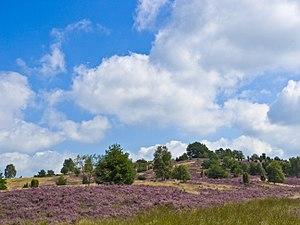
Une formation végétale est une communauté d'espèces végétales qui détermine, avec d'autres éléments, un paysage caractéristique qui est souvent gratifié d'un nom particulier par les populations qui le fréquentent ou les scientifiques qui l'étudient.
La Basse-Saxe est un Land du nord-ouest de l'Allemagne. Constitué en 1946, il correspond à la partie occidentale de la Saxe historique. C’est le deuxième Land pour la superficie et le quatrième pour la population.
La lande est un type d'habitat naturel et la formation végétale particulière qui s'y développe, caractérisée par une physionomie de fruticée, c'est-à-dire une formation où dominent des arbrisseaux et des sous-arbrisseaux sclérophylles et sempervirents poussant typiquement sur des sols pauvres, siliceux ou calcaires, et oligotrophes. Elle correspond à des fourrés denses constitués de plantes ligneuses basses ne dépassant généralement pas deux mètres de haut.